Land diving

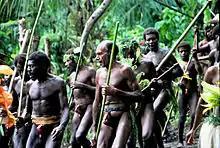
Pentecost Islanders

The origin of land diving is described in a legend of a woman who was dissatisfied with her husband, Tamalie (or some variation of the name). It is sometimes claimed that the woman was upset that her husband was too vigorous regarding his sexual wants, so she ran away into the forest. Her husband followed her, so she climbed a banyan tree. Tamalie climbed after her, and so she tied lianas to her ankles and jumped and survived. Her husband jumped after her, but did not tie lianas to himself, which caused him to plummet and die. Originally, women did it in respect to the original woman who did it, but husbands were not comfortable with seeing their wives in such positions, so they took the sport for themselves, and it gradually changed from trees to specifically designed wooden towers. The men performed the original land diving so that they would not be tricked again.